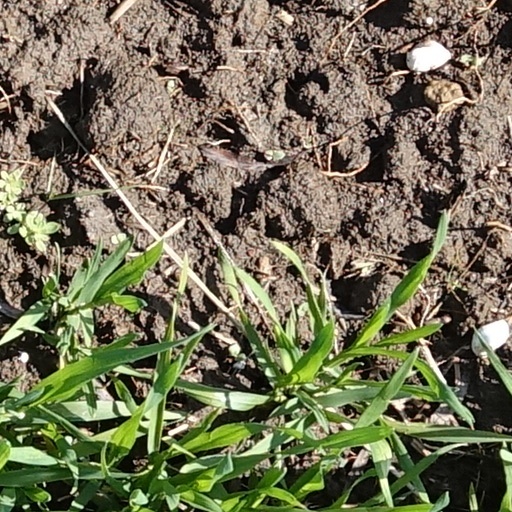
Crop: wheat